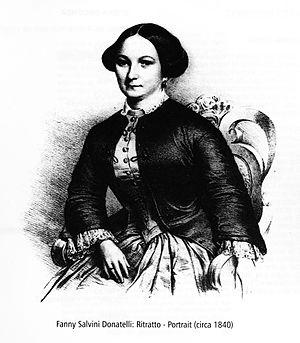
photographie du portrait de Fanny Salvini Donatelli, créatrice du rôle de Violetta, à la Fenice de Venise
La traviata est un opéra en trois actes de Giuseppe Verdi créé le 6 mars 1853 à La Fenice de Venise sur un livret de Francesco Maria Piave d'après le roman d'Alexandre Dumas fils, La Dame aux camélias et son adaptation théâtrale.